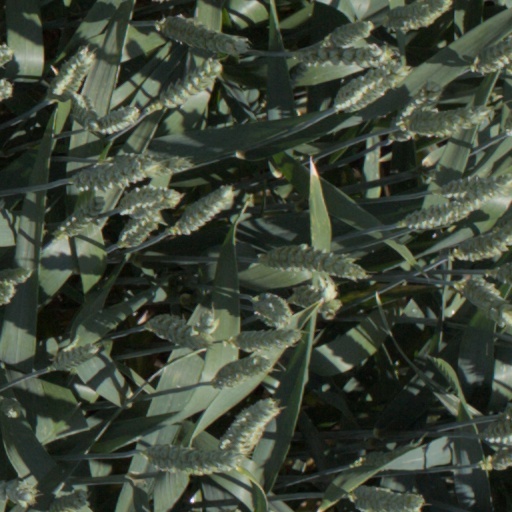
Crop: wheat